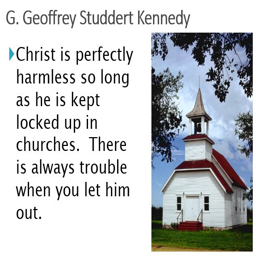
builder is perfectly harmless so long as he is kept locked up in churches .